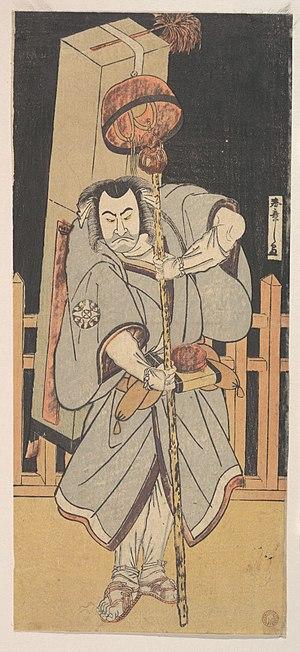
Katsukawa Shunshō, de son vrai nom Katsumiyagawa Yūsuke, est un artiste japonais d'estampes ukiyo-e.